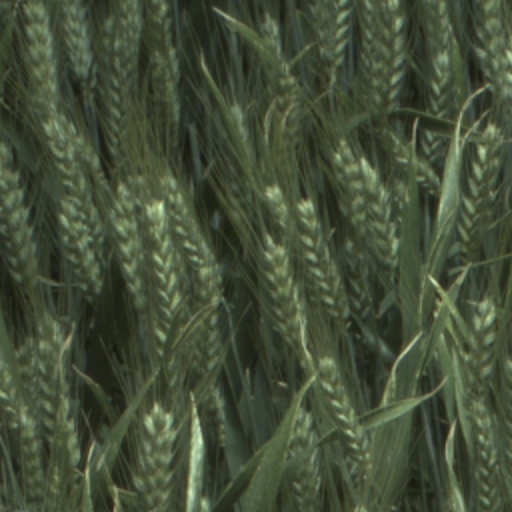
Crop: wheat